Mad honey

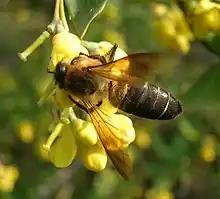
Mad honey in Nepal is typically produced by "Apis laboriosa" bees

Mad honey is honey that contains grayanotoxins. The dark, reddish honey is produced from the nectar and pollen of genus "Rhododendron" and has moderately toxic and narcotic effects.